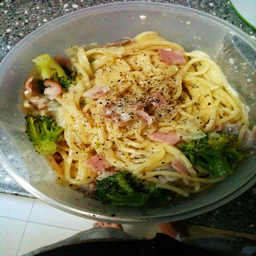
A bowl filled with vegetables and noodles on a table.
A bowl of pasta with ham and broccoli in it, and black pepper on top.
Pasta with ham and vegetables sitting on a desk.
There is a bowl filled with broccoli and pasta.
A bowl of vegetables and noodles with seasoning